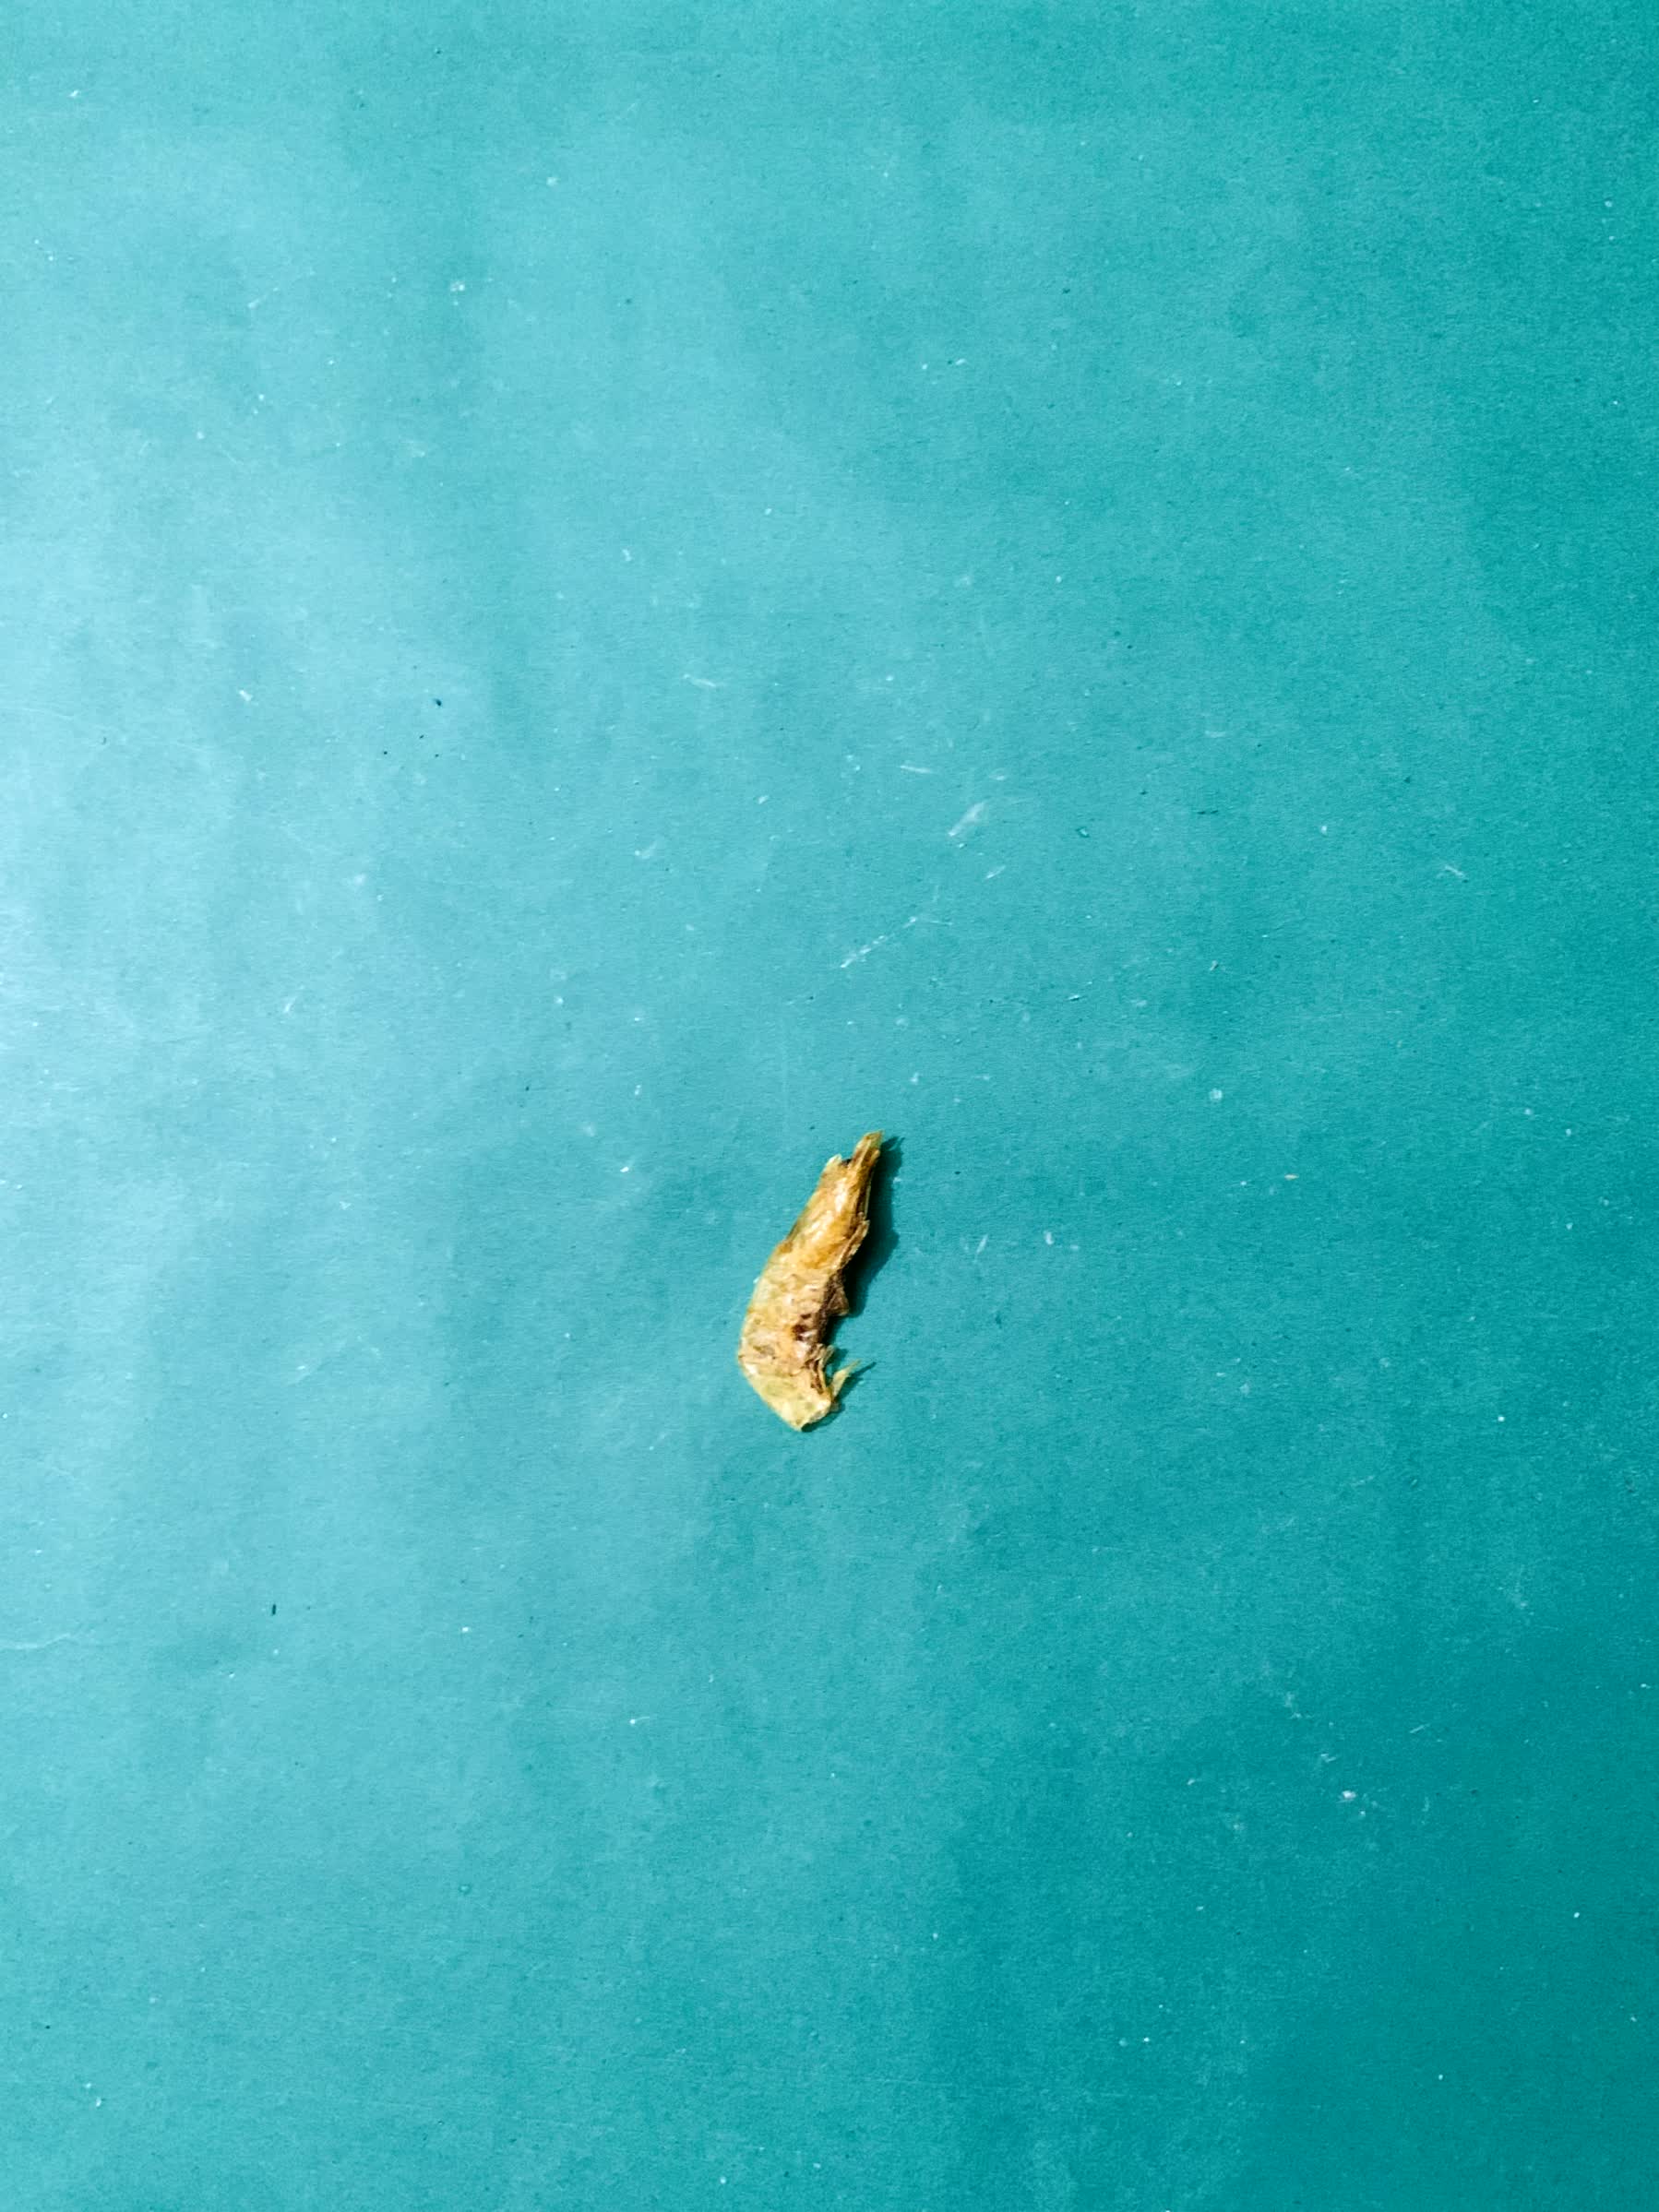
Species: chingri